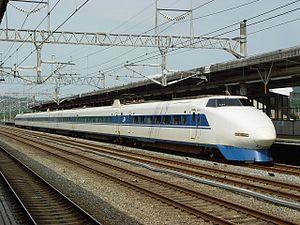
Les Shinkansen série 100 étaient des rames automotrices électriques à grande vitesse ayant appartenu à la Japanese National Railways puis à la JR Central et la JR West. Elles ont circulé à partir de 1985 sur les lignes Shinkansen Tōkaidō et Sanyō au Japon. Les dernières rames ont été retirées du service en 2012.